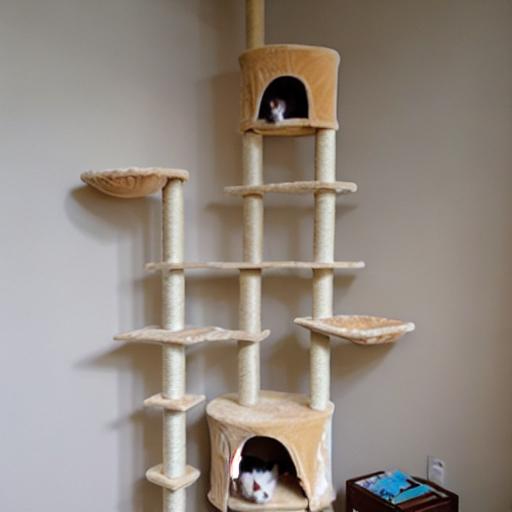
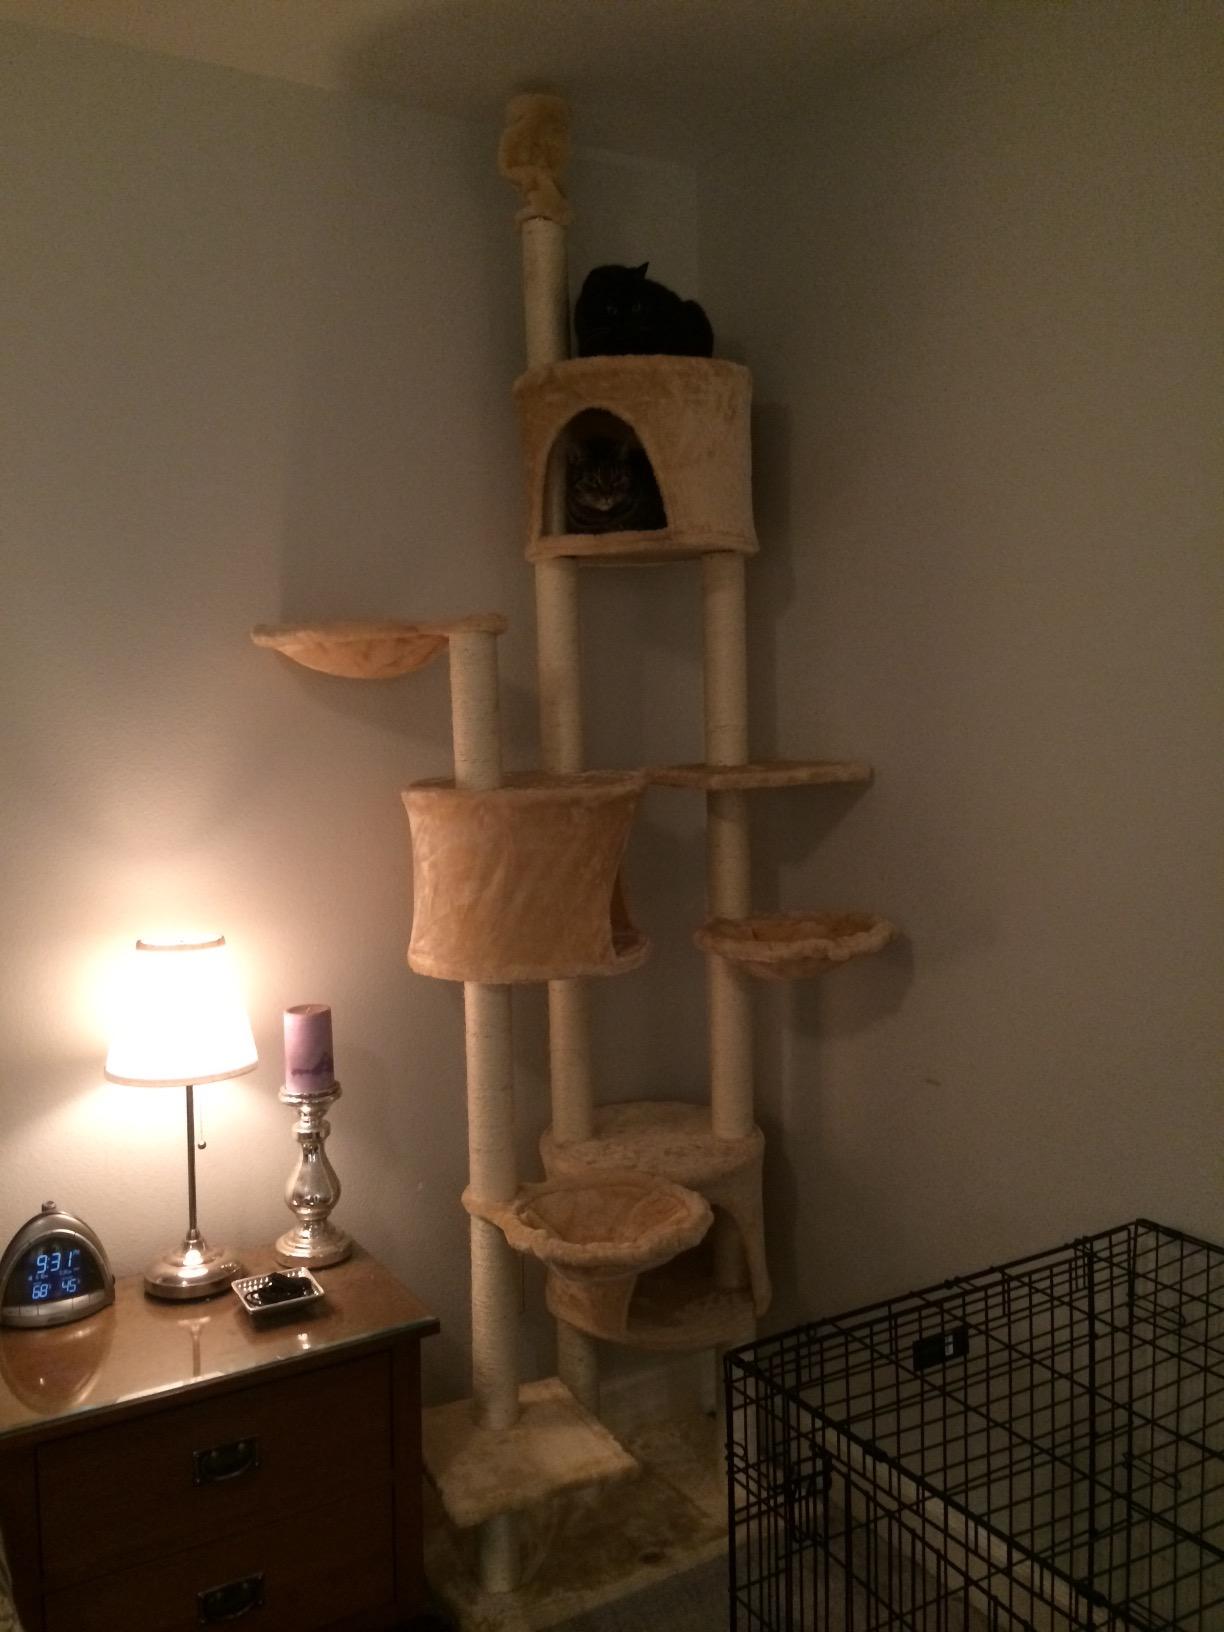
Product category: items_cat tree
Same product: no